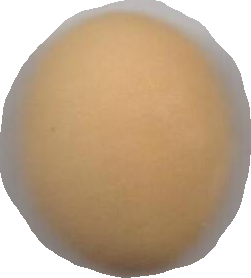
Variety: Grobogan